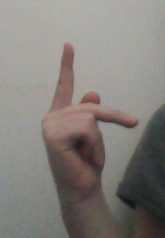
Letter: dha